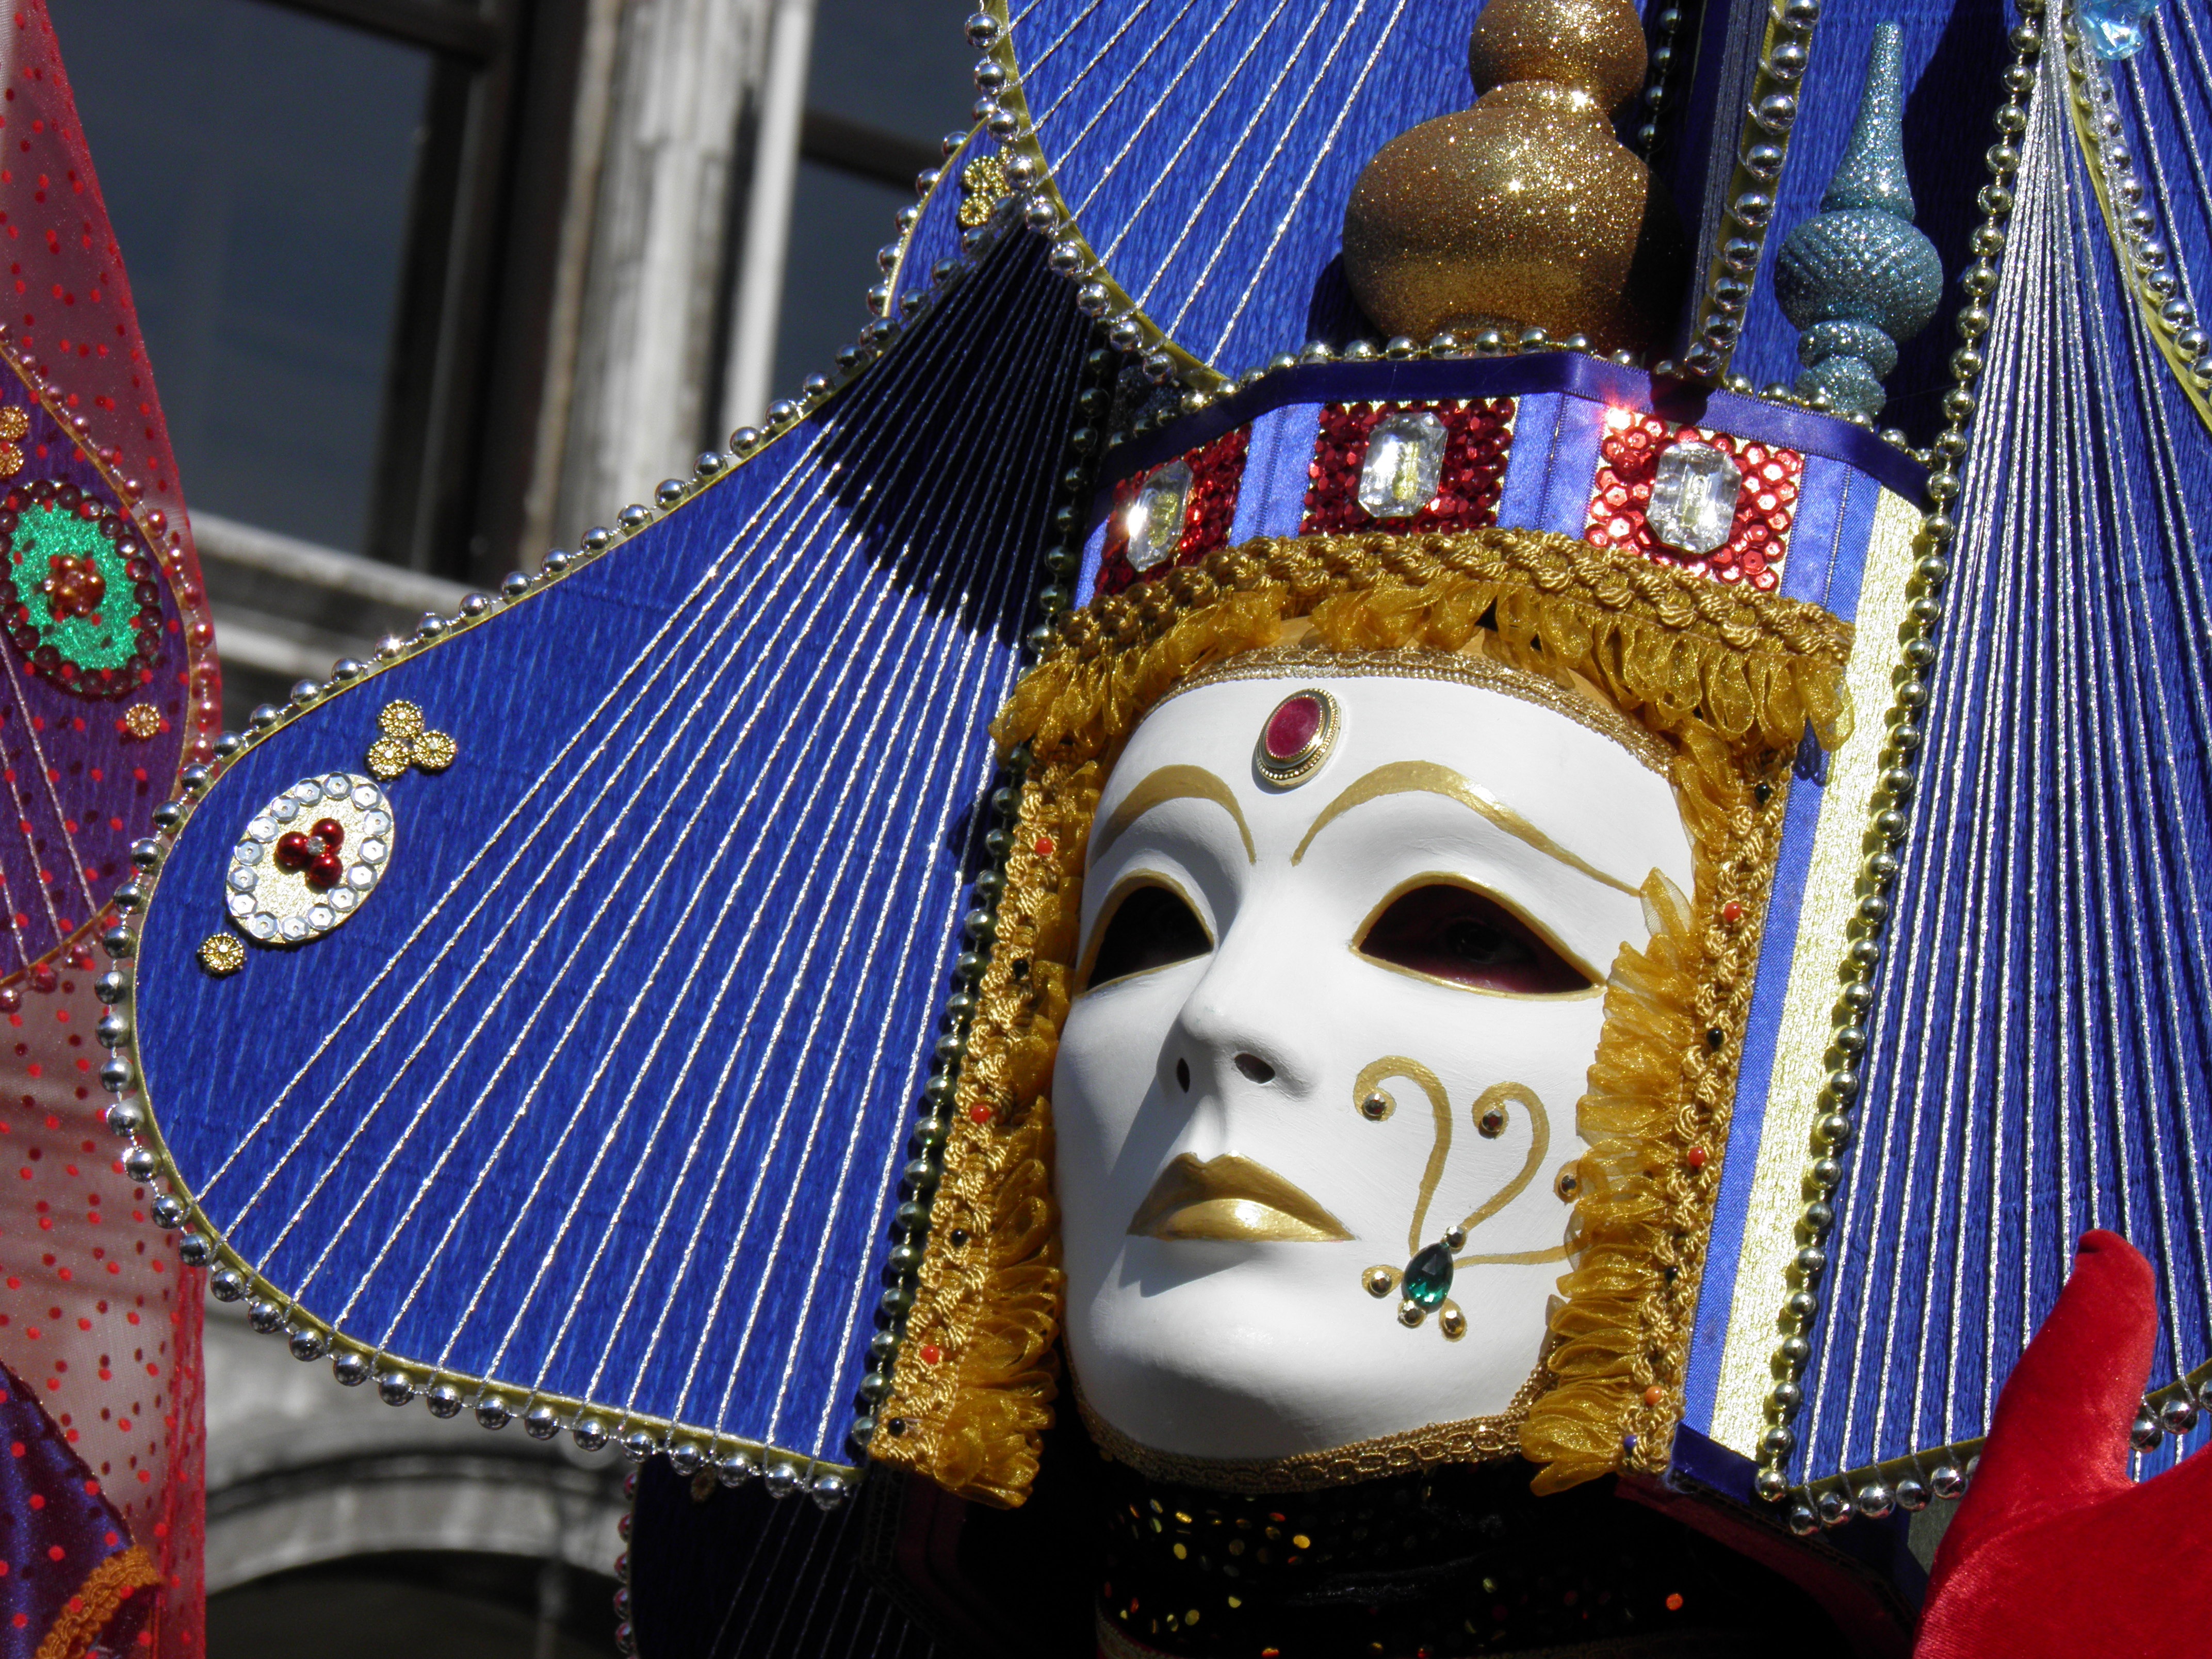
carnival, color, italy, venice, clothing, festival, temple, event, tradition, costume, masque